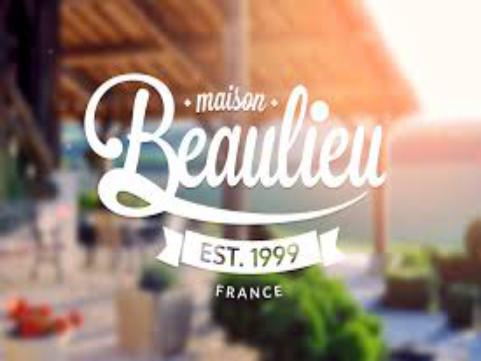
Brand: Beaulieu
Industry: Food